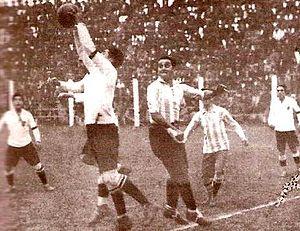
Le Club Social y Deportivo Colo-Colo est un club de football chilien, basé dans le quartier de Macul à Santiago.